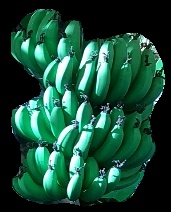
Variety: pachbale
Grade: grade1